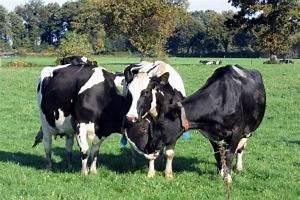
cow